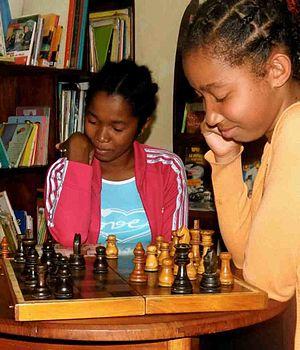
Activités dans la bibliothèque de l'Alliance de Sambava